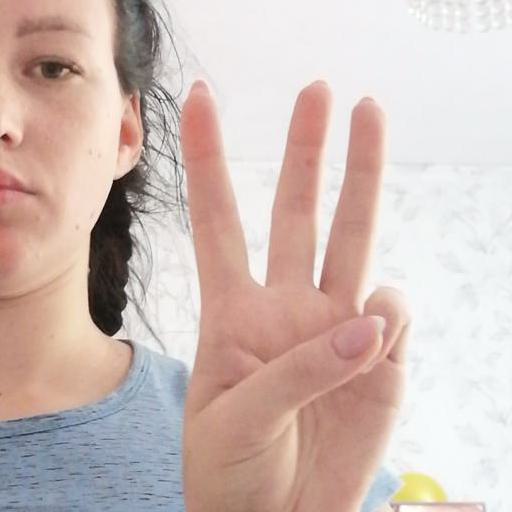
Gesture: three